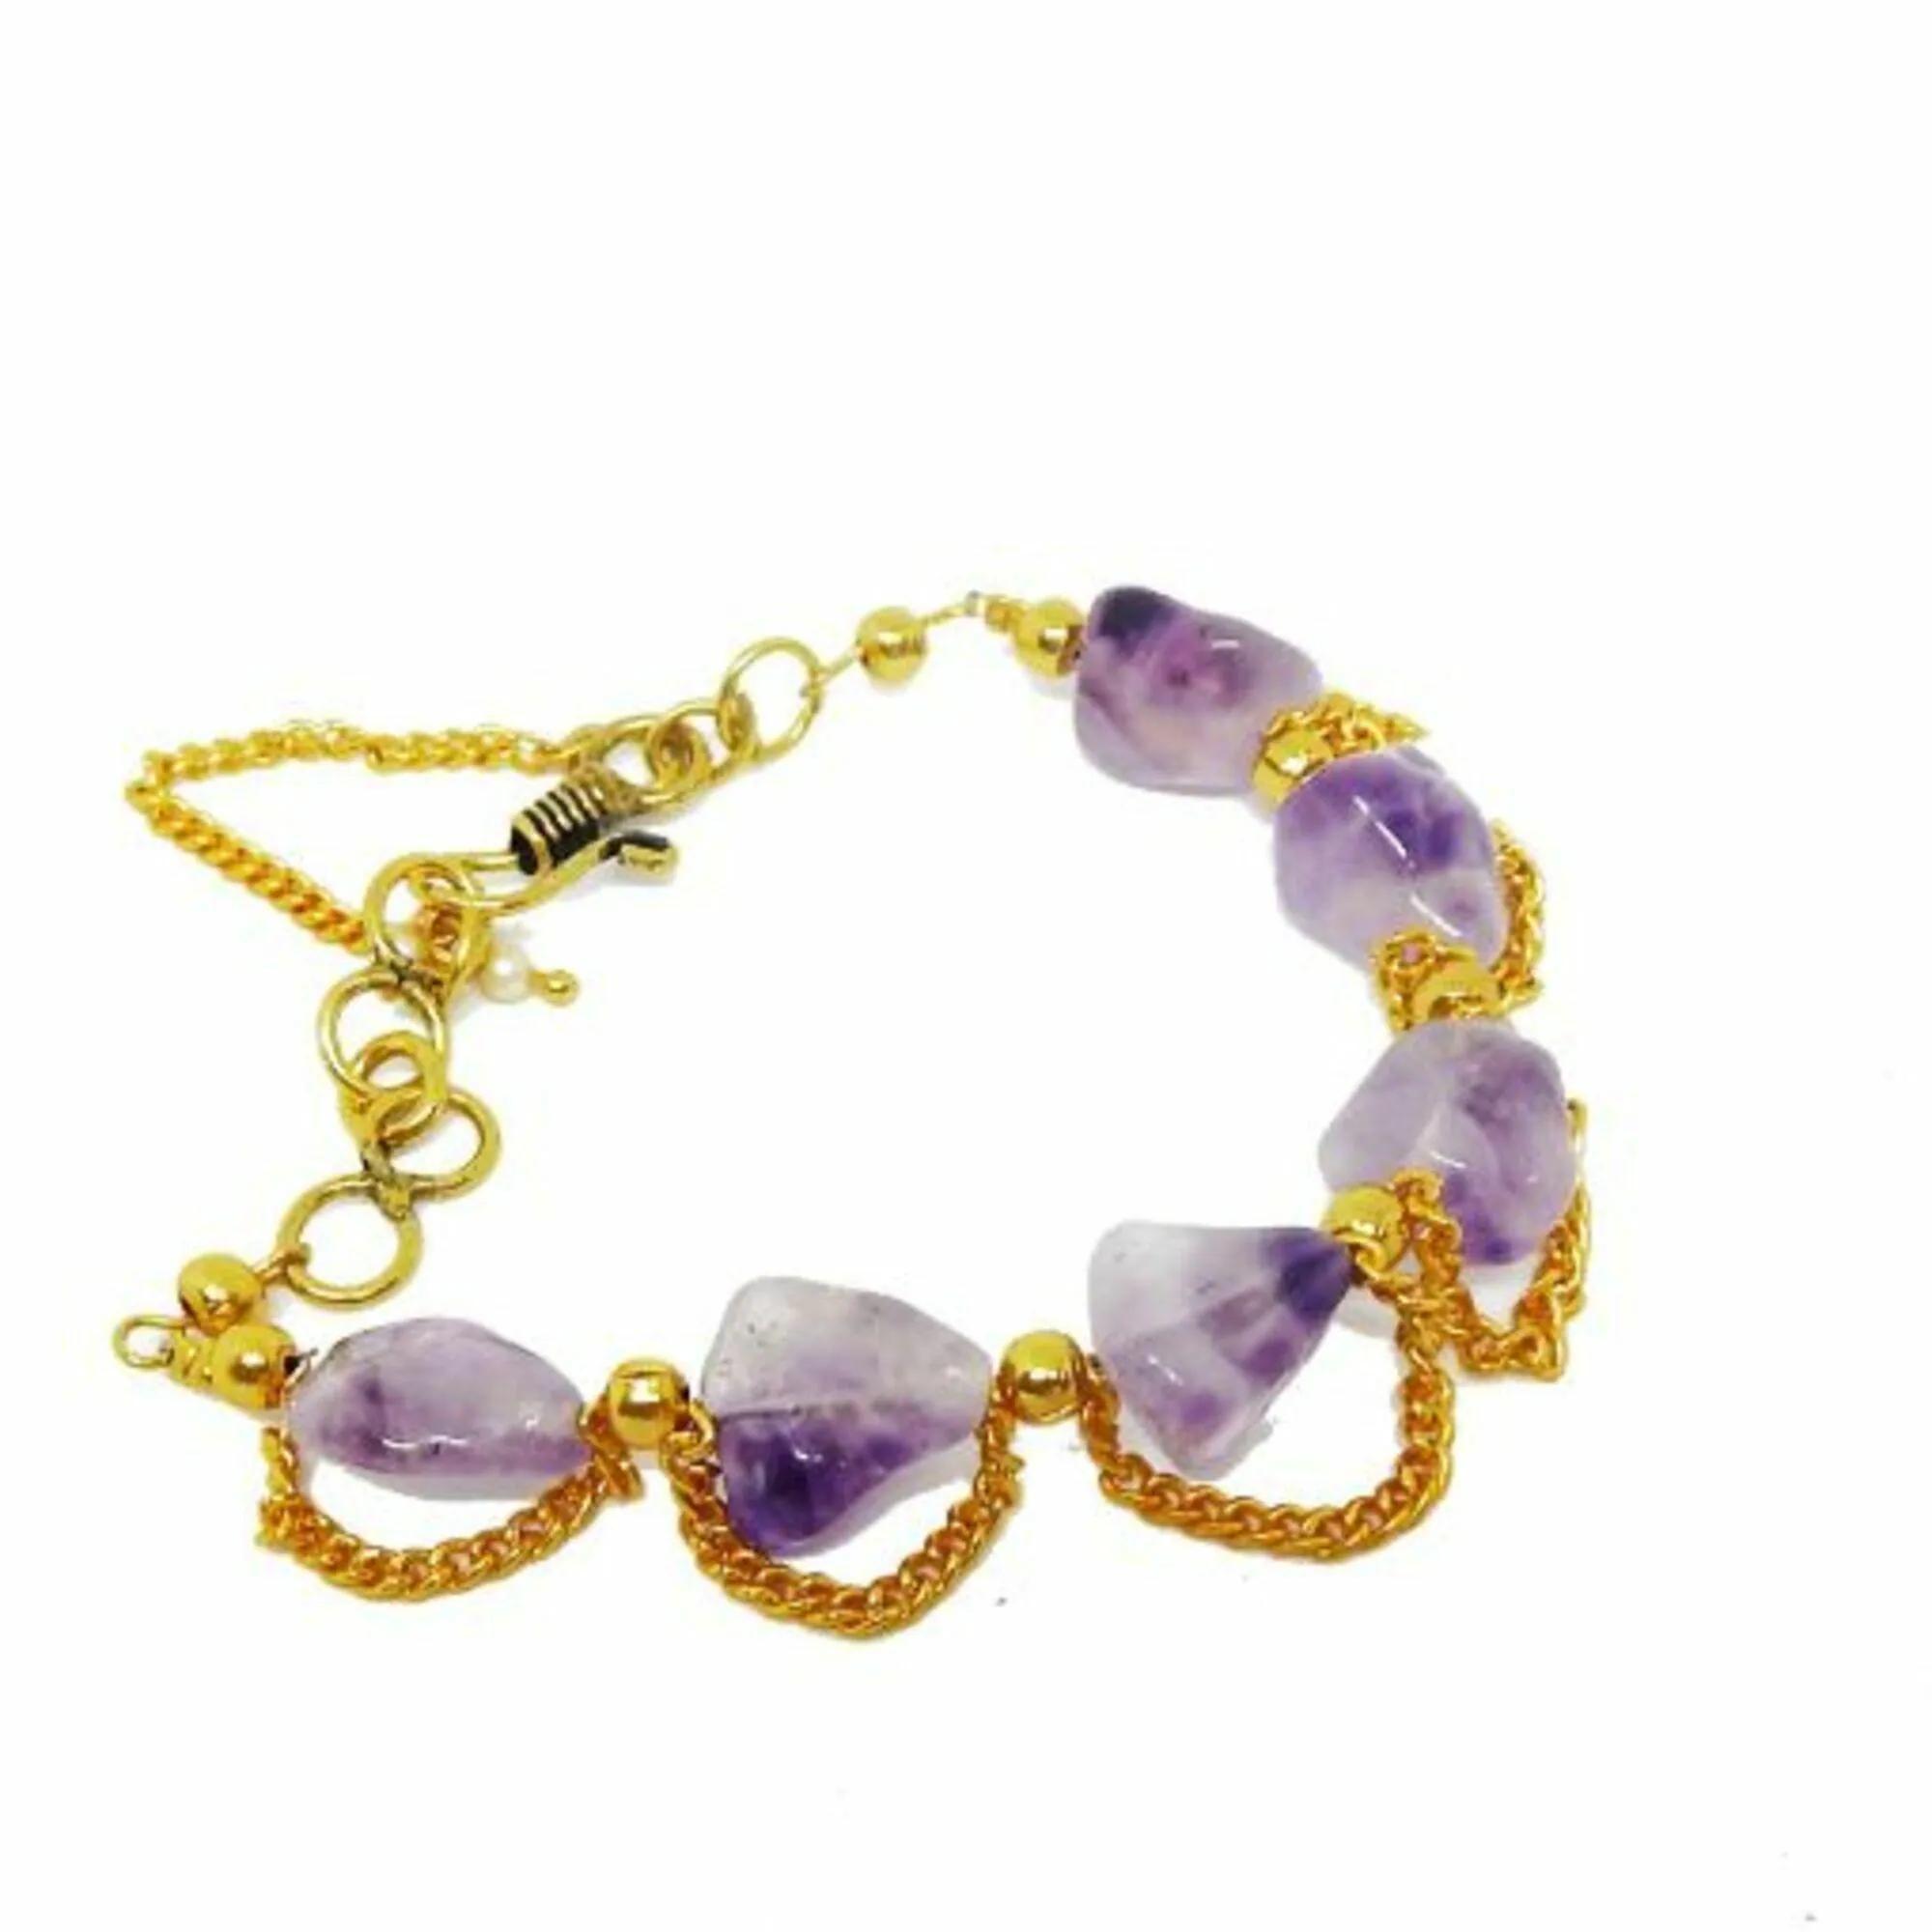
Jaya Vision Enterprises Gemstone Amethyst Tumble for Crown Chakra Bracelet
Type: Bracelets
Brand: JAYA VISION ENTERPRISES
Price: Rs. 450
 Amethyst Tumble Bracelet for Crown ChakraAmethyst  Tumble with Gold polish Copper metal beads and chain.Amethyst brings cosmic consciousness, enlightment, heals higher self, wisdom.Helps in Endocrine System, Pituitary Gland. skin, Cancer, Blood, Digestion